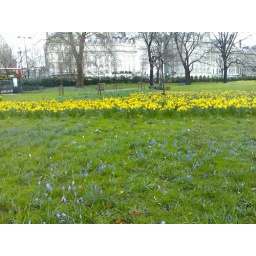
Wild flowers - first sign of spring arriving in London